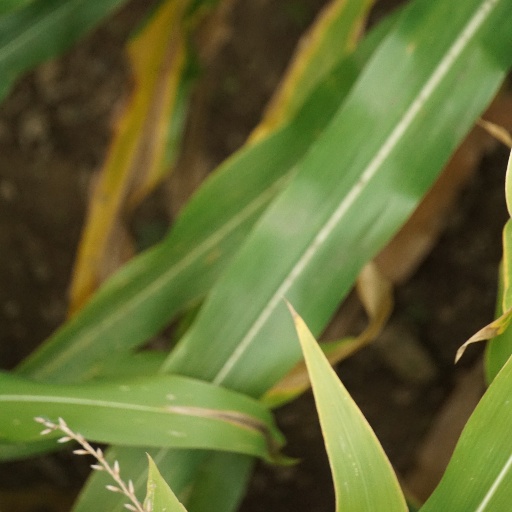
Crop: maize; corn